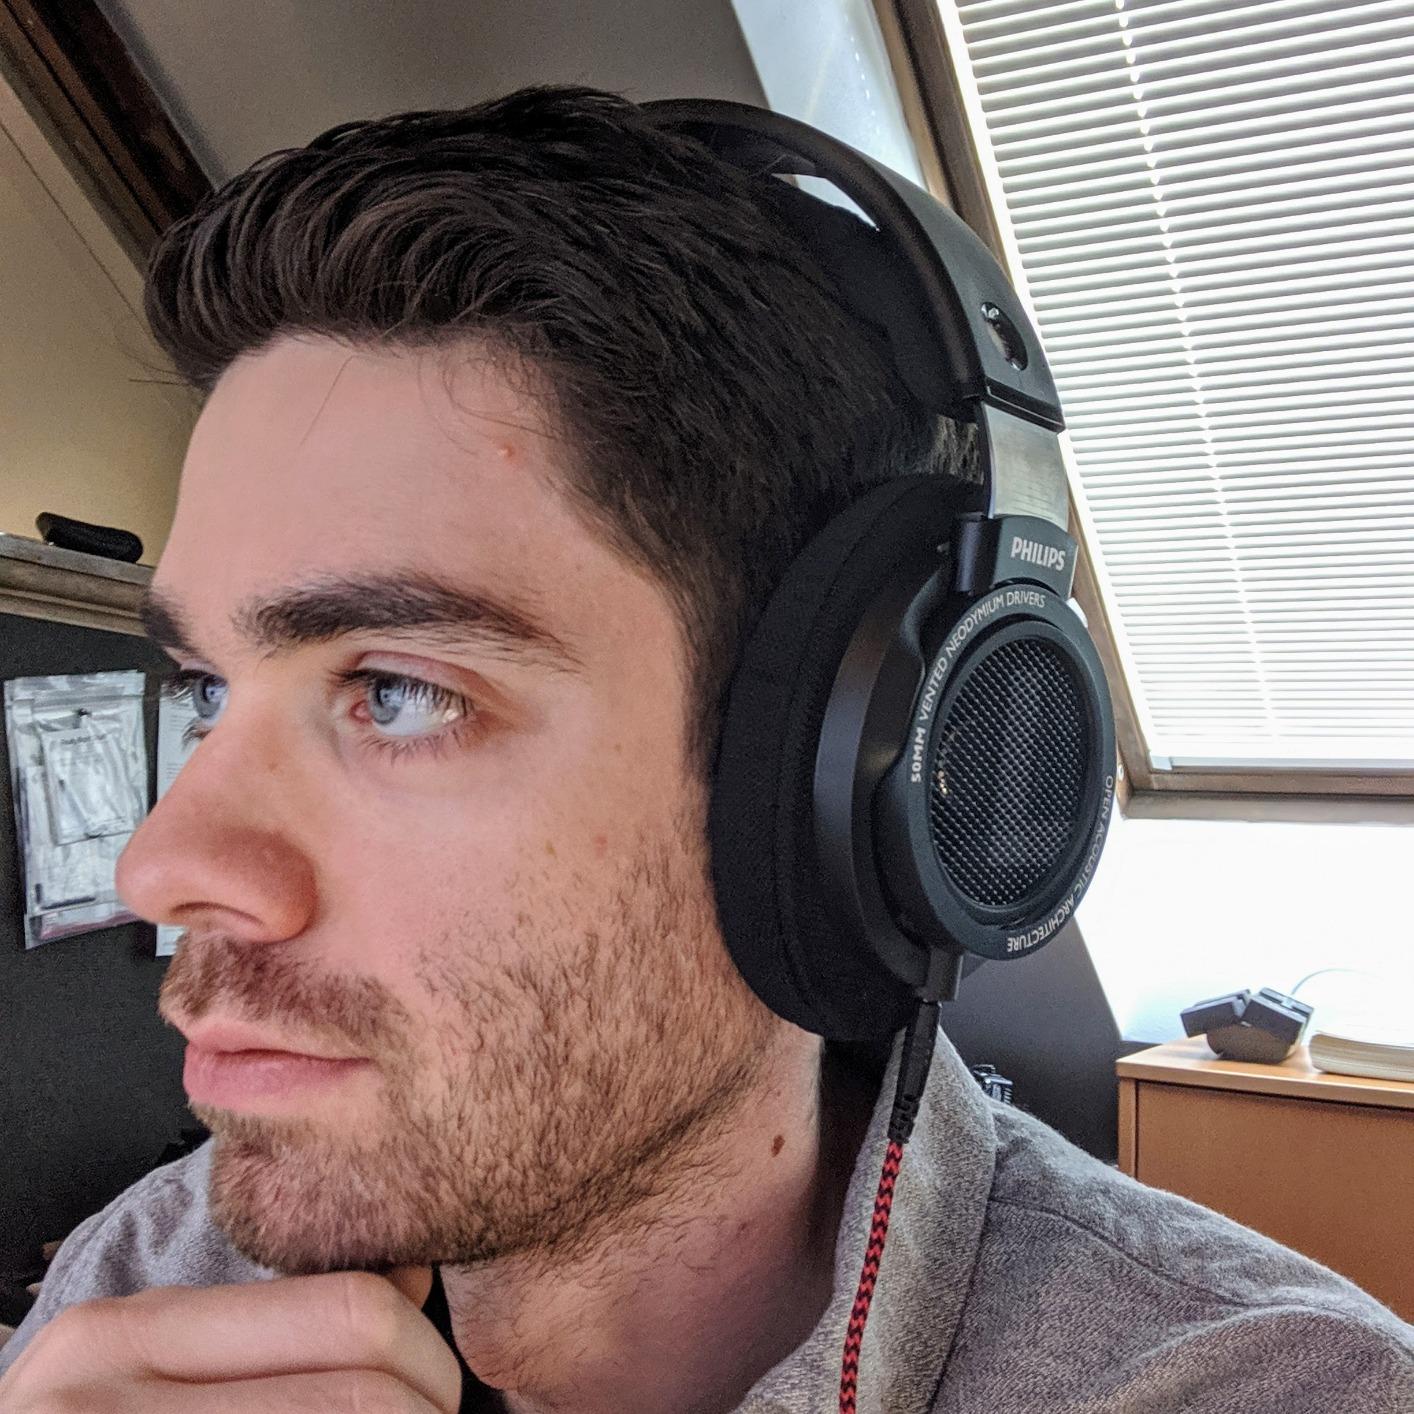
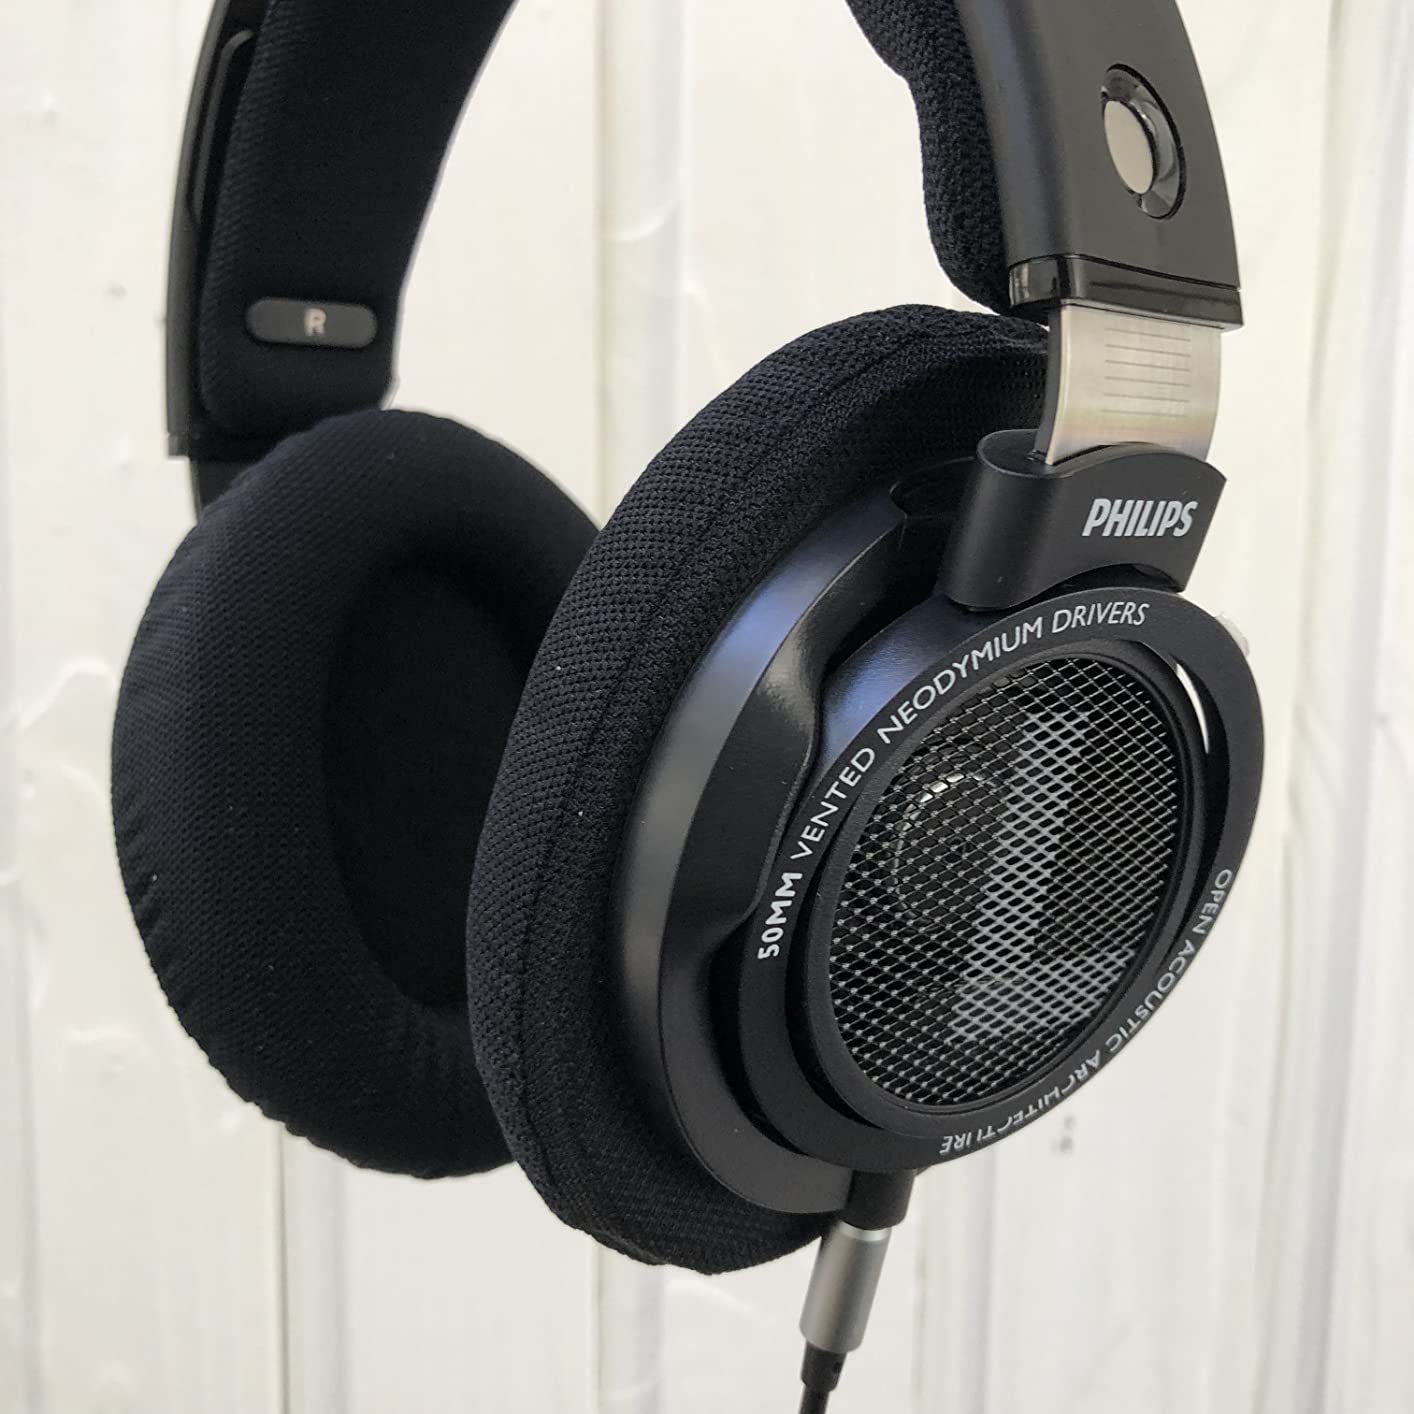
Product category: headphones
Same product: yes